Exarch

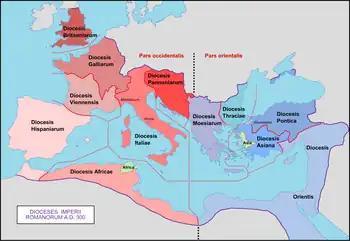
Original dioceses of the Roman Empire, created by emperor Diocletian (r. 284–305), and headed by vicars (exarchs)

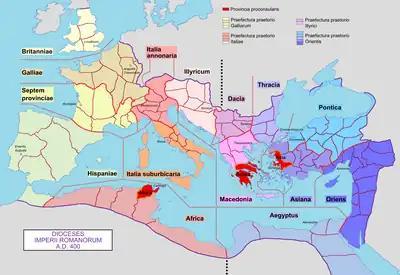
Later dioceses of the Roman Empire, around 400 AD

In the late Roman Empire and early Byzantine Empire, an "exarch" was a regional governor. From the end of the 3rd or early 4th century, every Roman imperial diocese was headed by a civilian governor titled as vicar (lat. "vicarius"), who was also called "exarch" in eastern parts of the Empire, where the Greek language and the use of Greek terminology was predominant, even though Latin was the language of the imperial administration from the provincial level up until the 440s (Greek translations were sent out with the official Latin text). In Greek texts, the Latin title is spelled βικάριος.